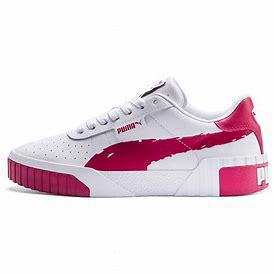
Brand: Puma
Model: Cali